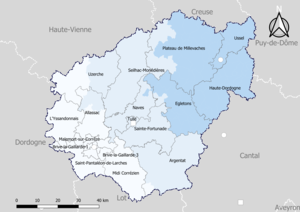
Carte du découpage cantonal du département de la Corrèze, avec en surimpression les arrondissements (en nuances de bleu) - Carte arrêtée au 1er janvier 2019.
Le département de la Corrèze compte 37 cantons à partir de 1982. Depuis 2015, ce nombre est réduit à 19 à la suite du redécoupage cantonal de 2014.